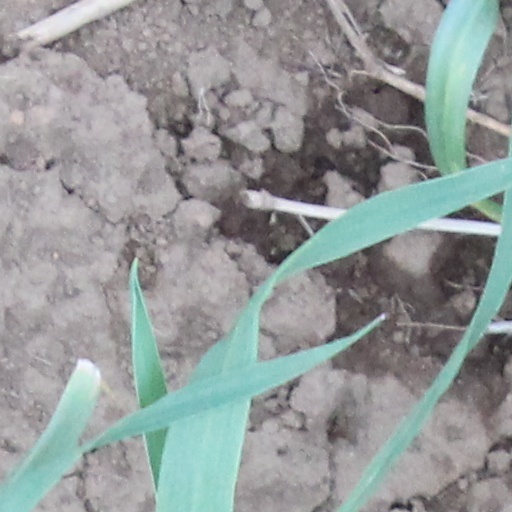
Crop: wheat